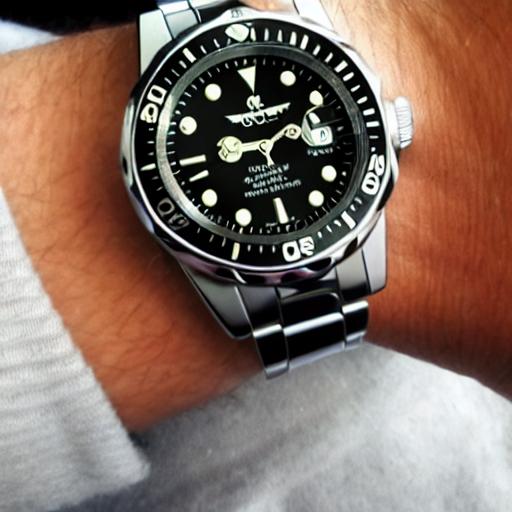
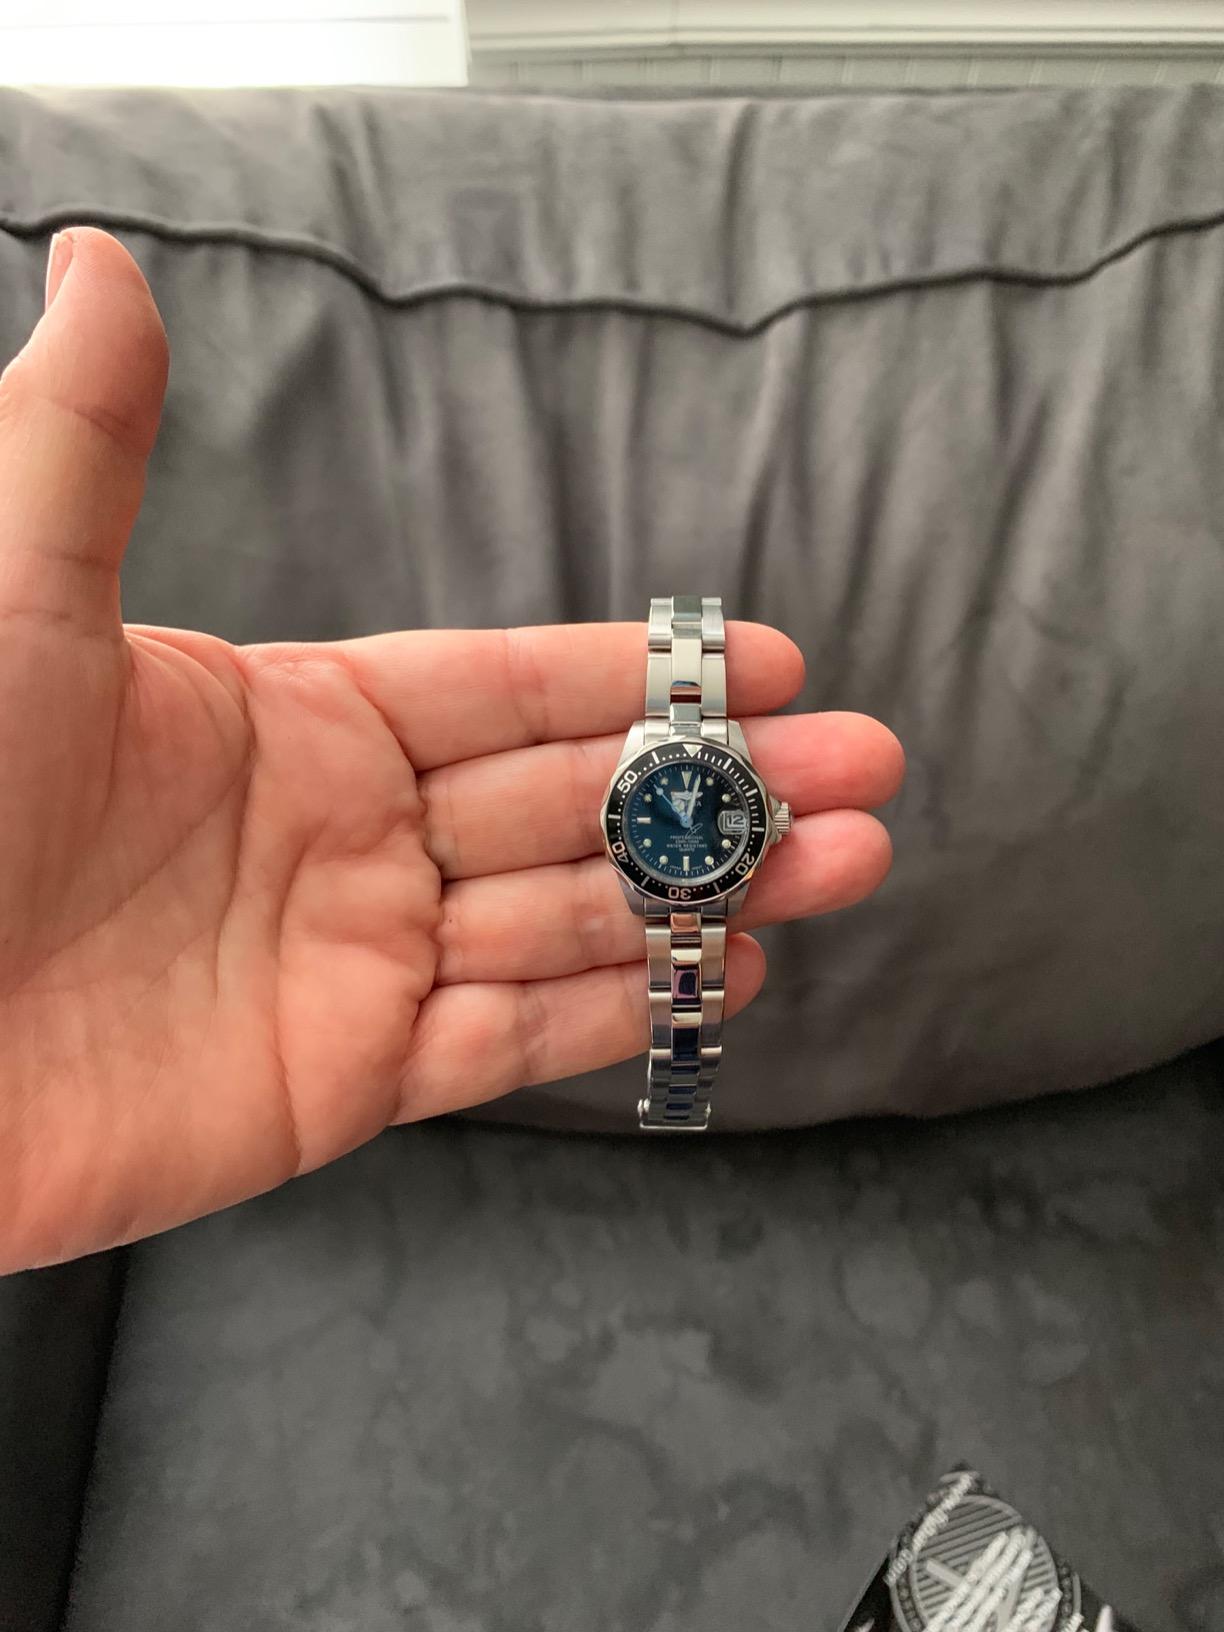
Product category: accessories_watch
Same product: no